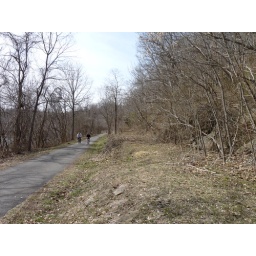
old LTSH railroad siding bed along bike trail in Amherst County, Virginia